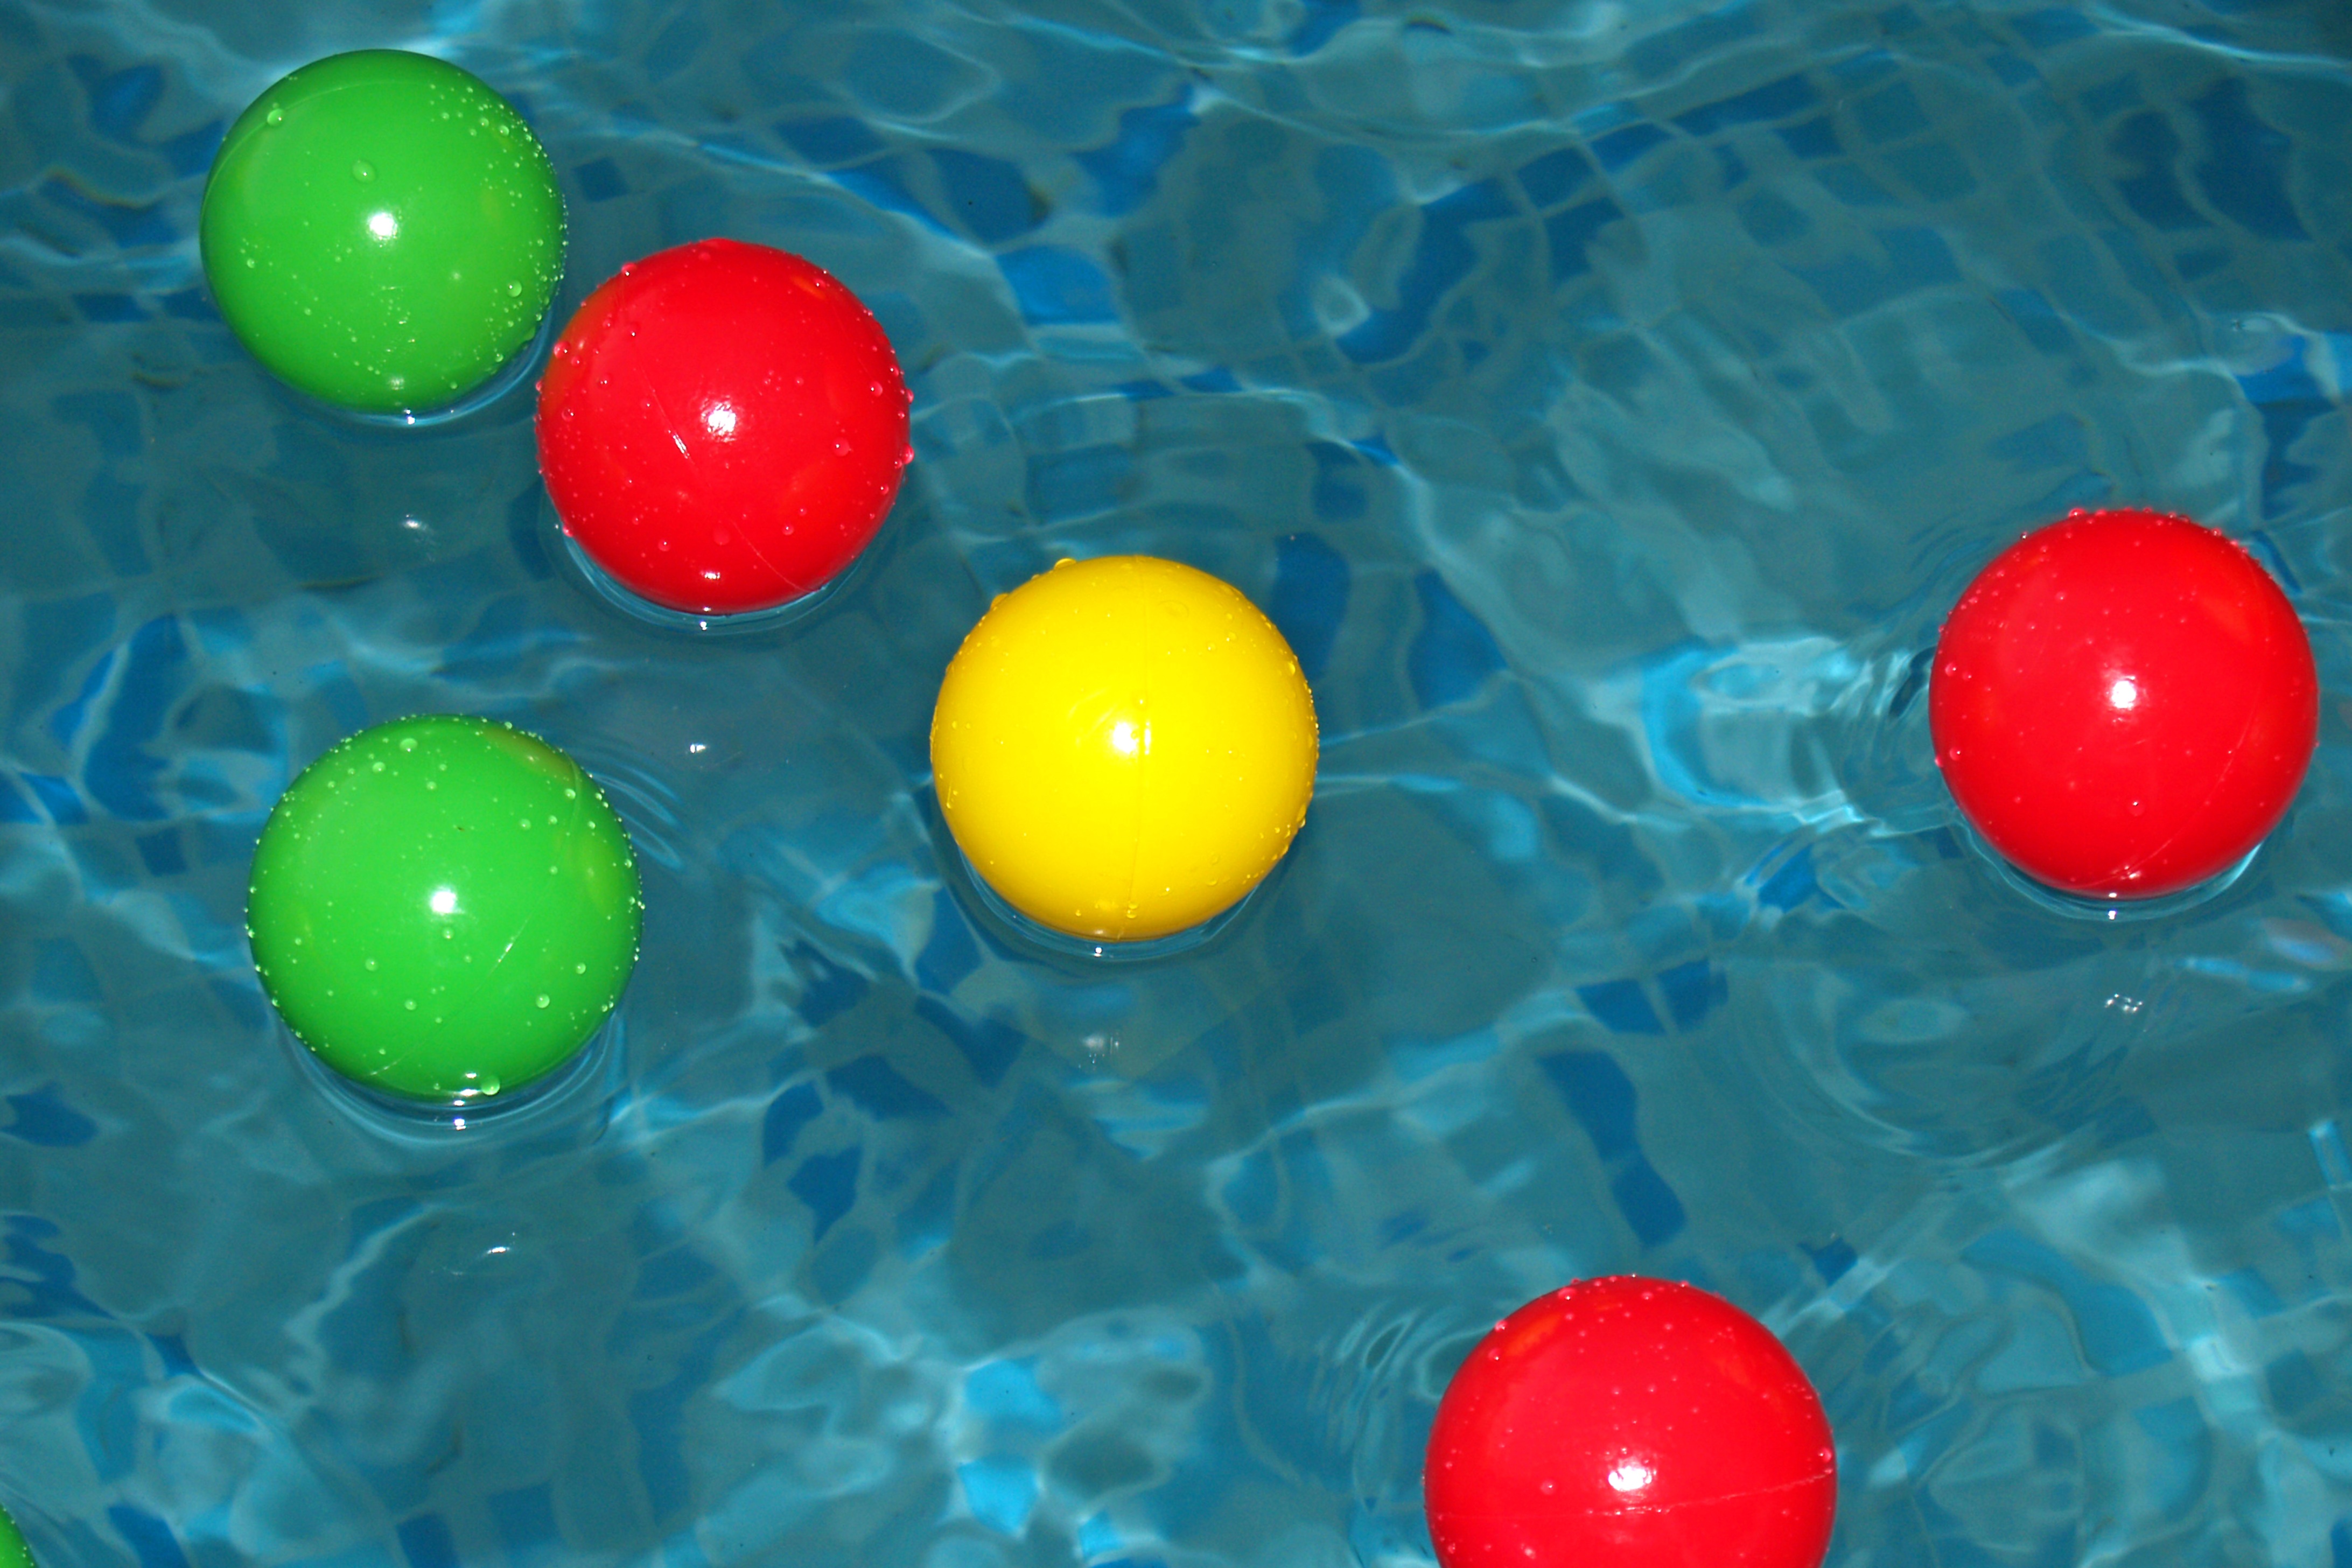
water, play, balloon, wet, summer, vacation, pool, swim, reflection, red, color, blue, floating, colorful, leisure, toy, circle, swimming, outdoors, fun, relaxation, aqua, bright, ball, balls, macro photography, liquid bubble